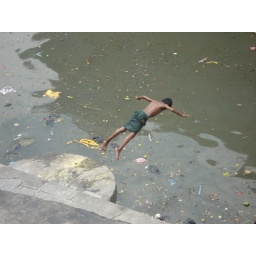
A boy jumps into the Bagmati river at Pashupatinath temple in Nepal